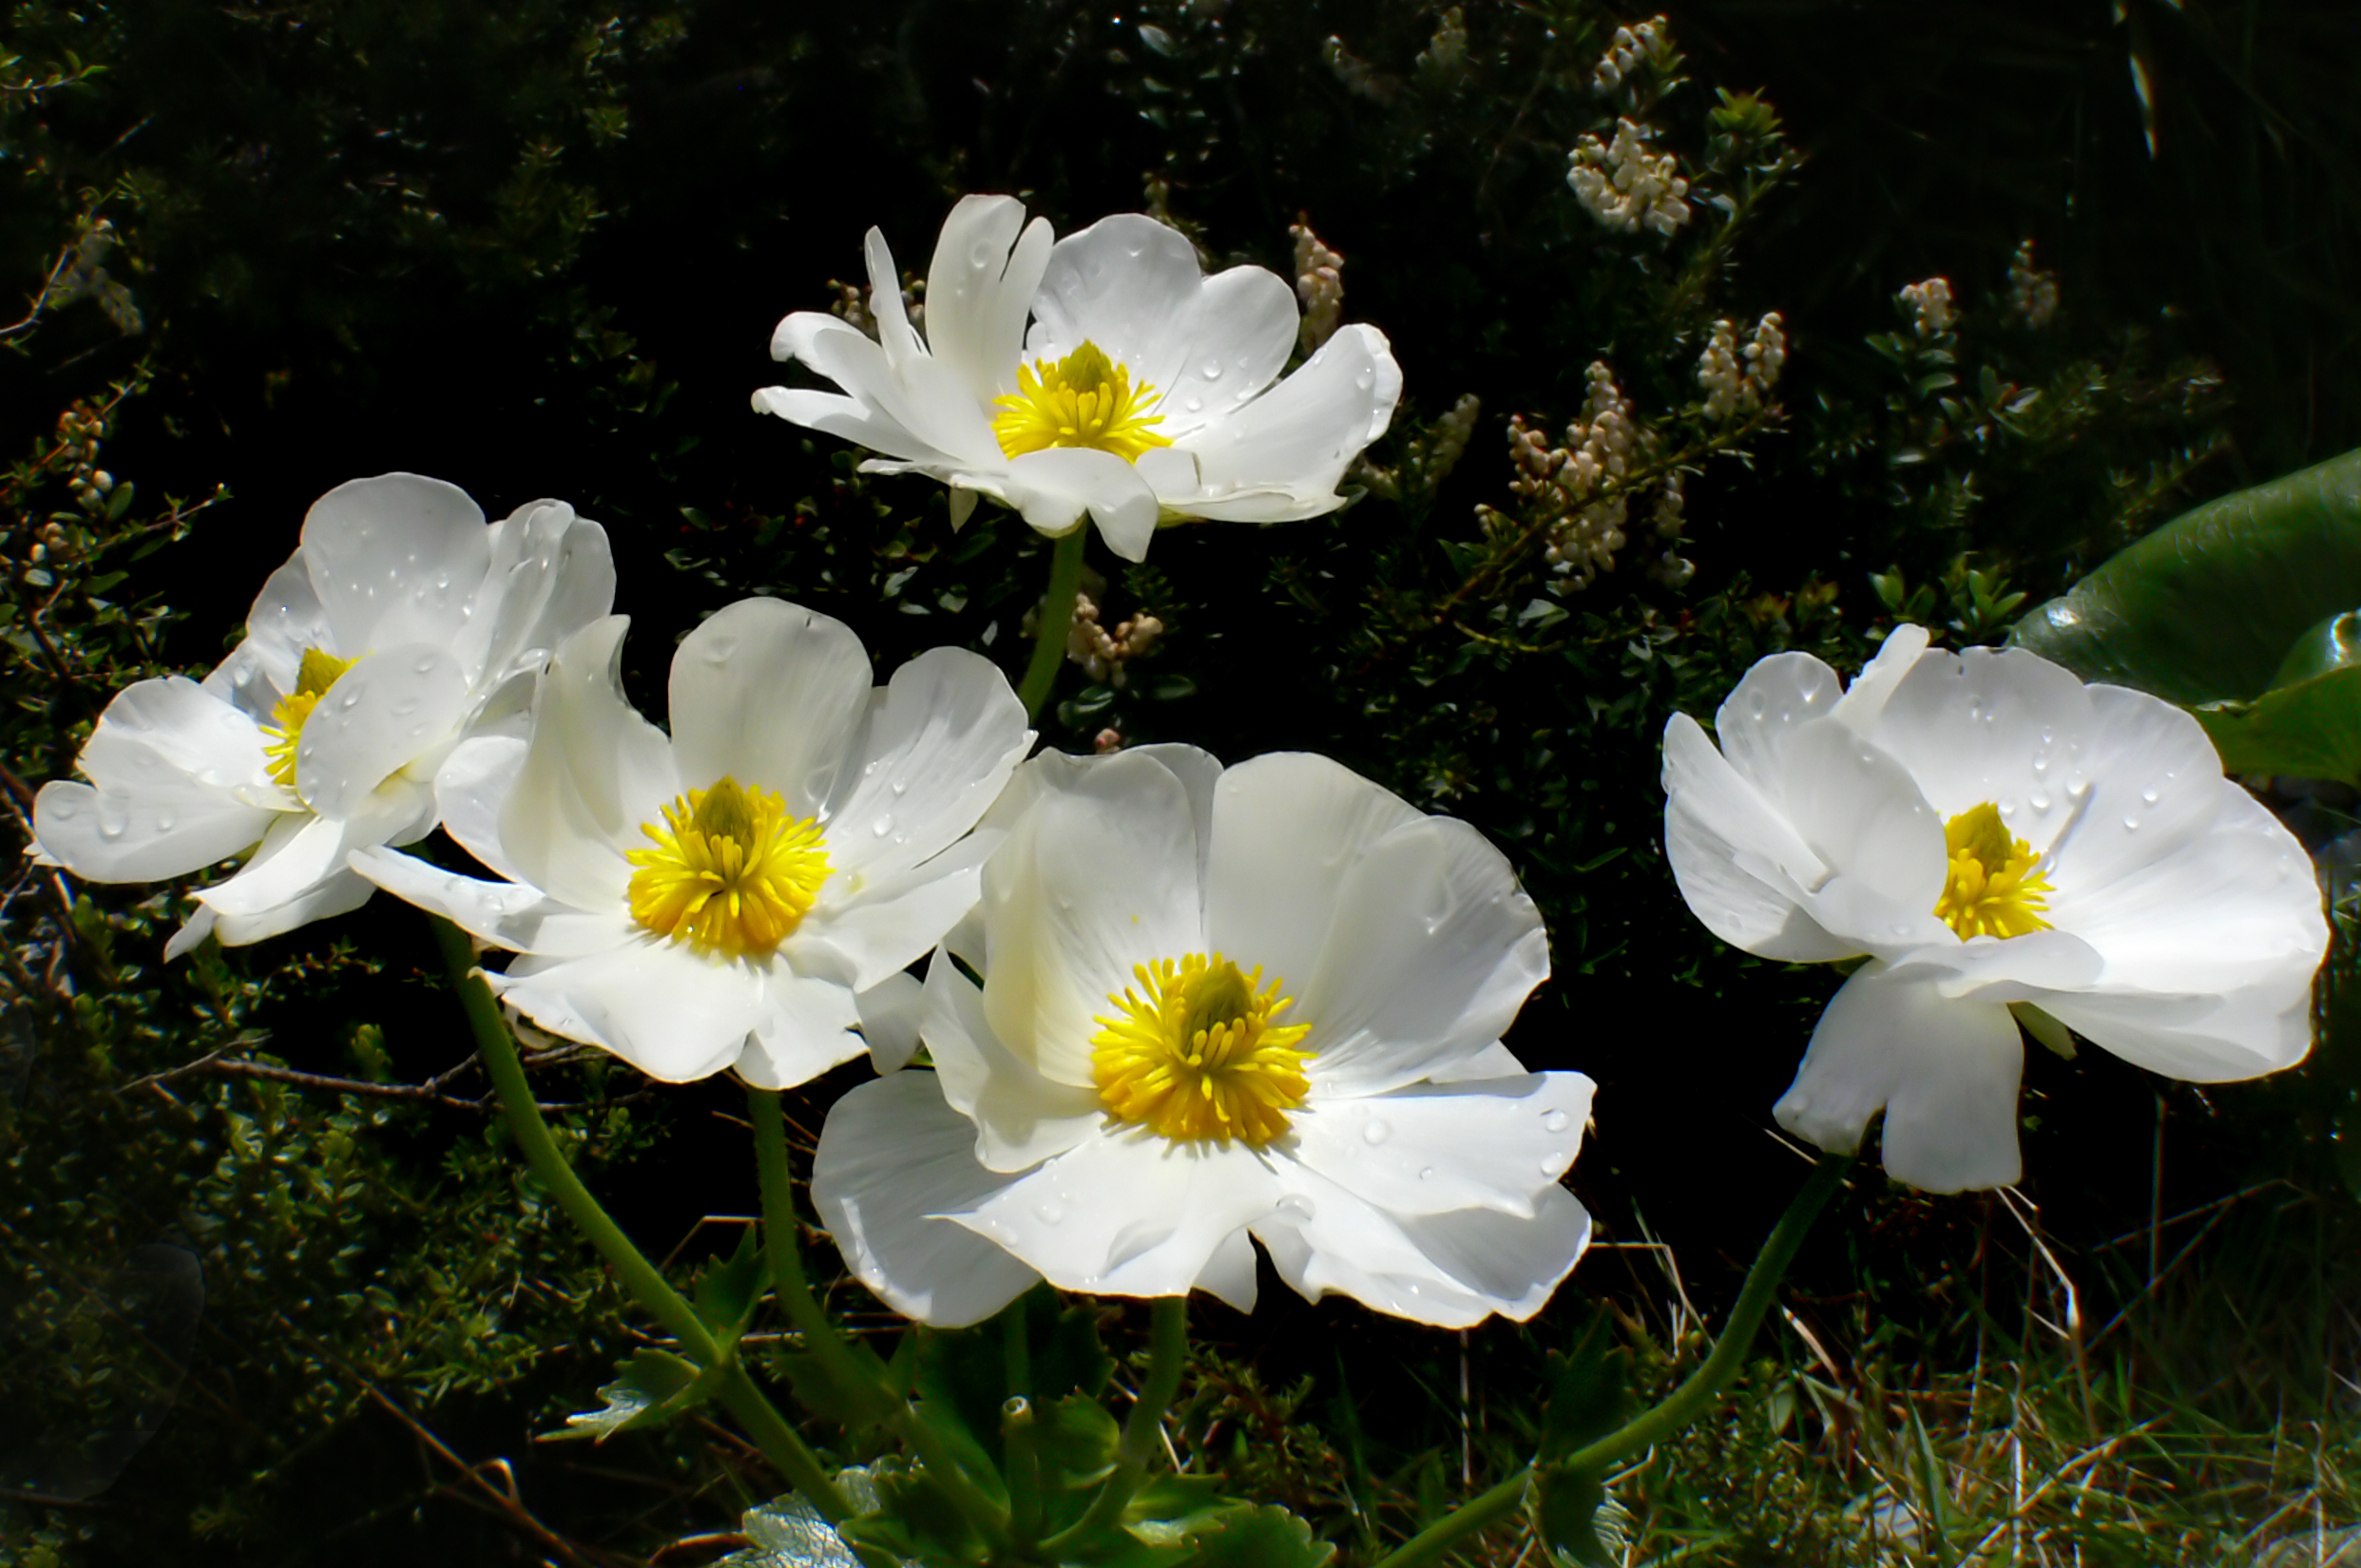
nature, blossom, plant, flower, petal, botany, flora, wildflower, whiteflowers, newzealand, ranunculuslyallii, mountcooklily, mountcooklilies, buttercup, mountainbuttercup, mountcookbuttercup, macro photography, flowering plant, burnet rose, land plant